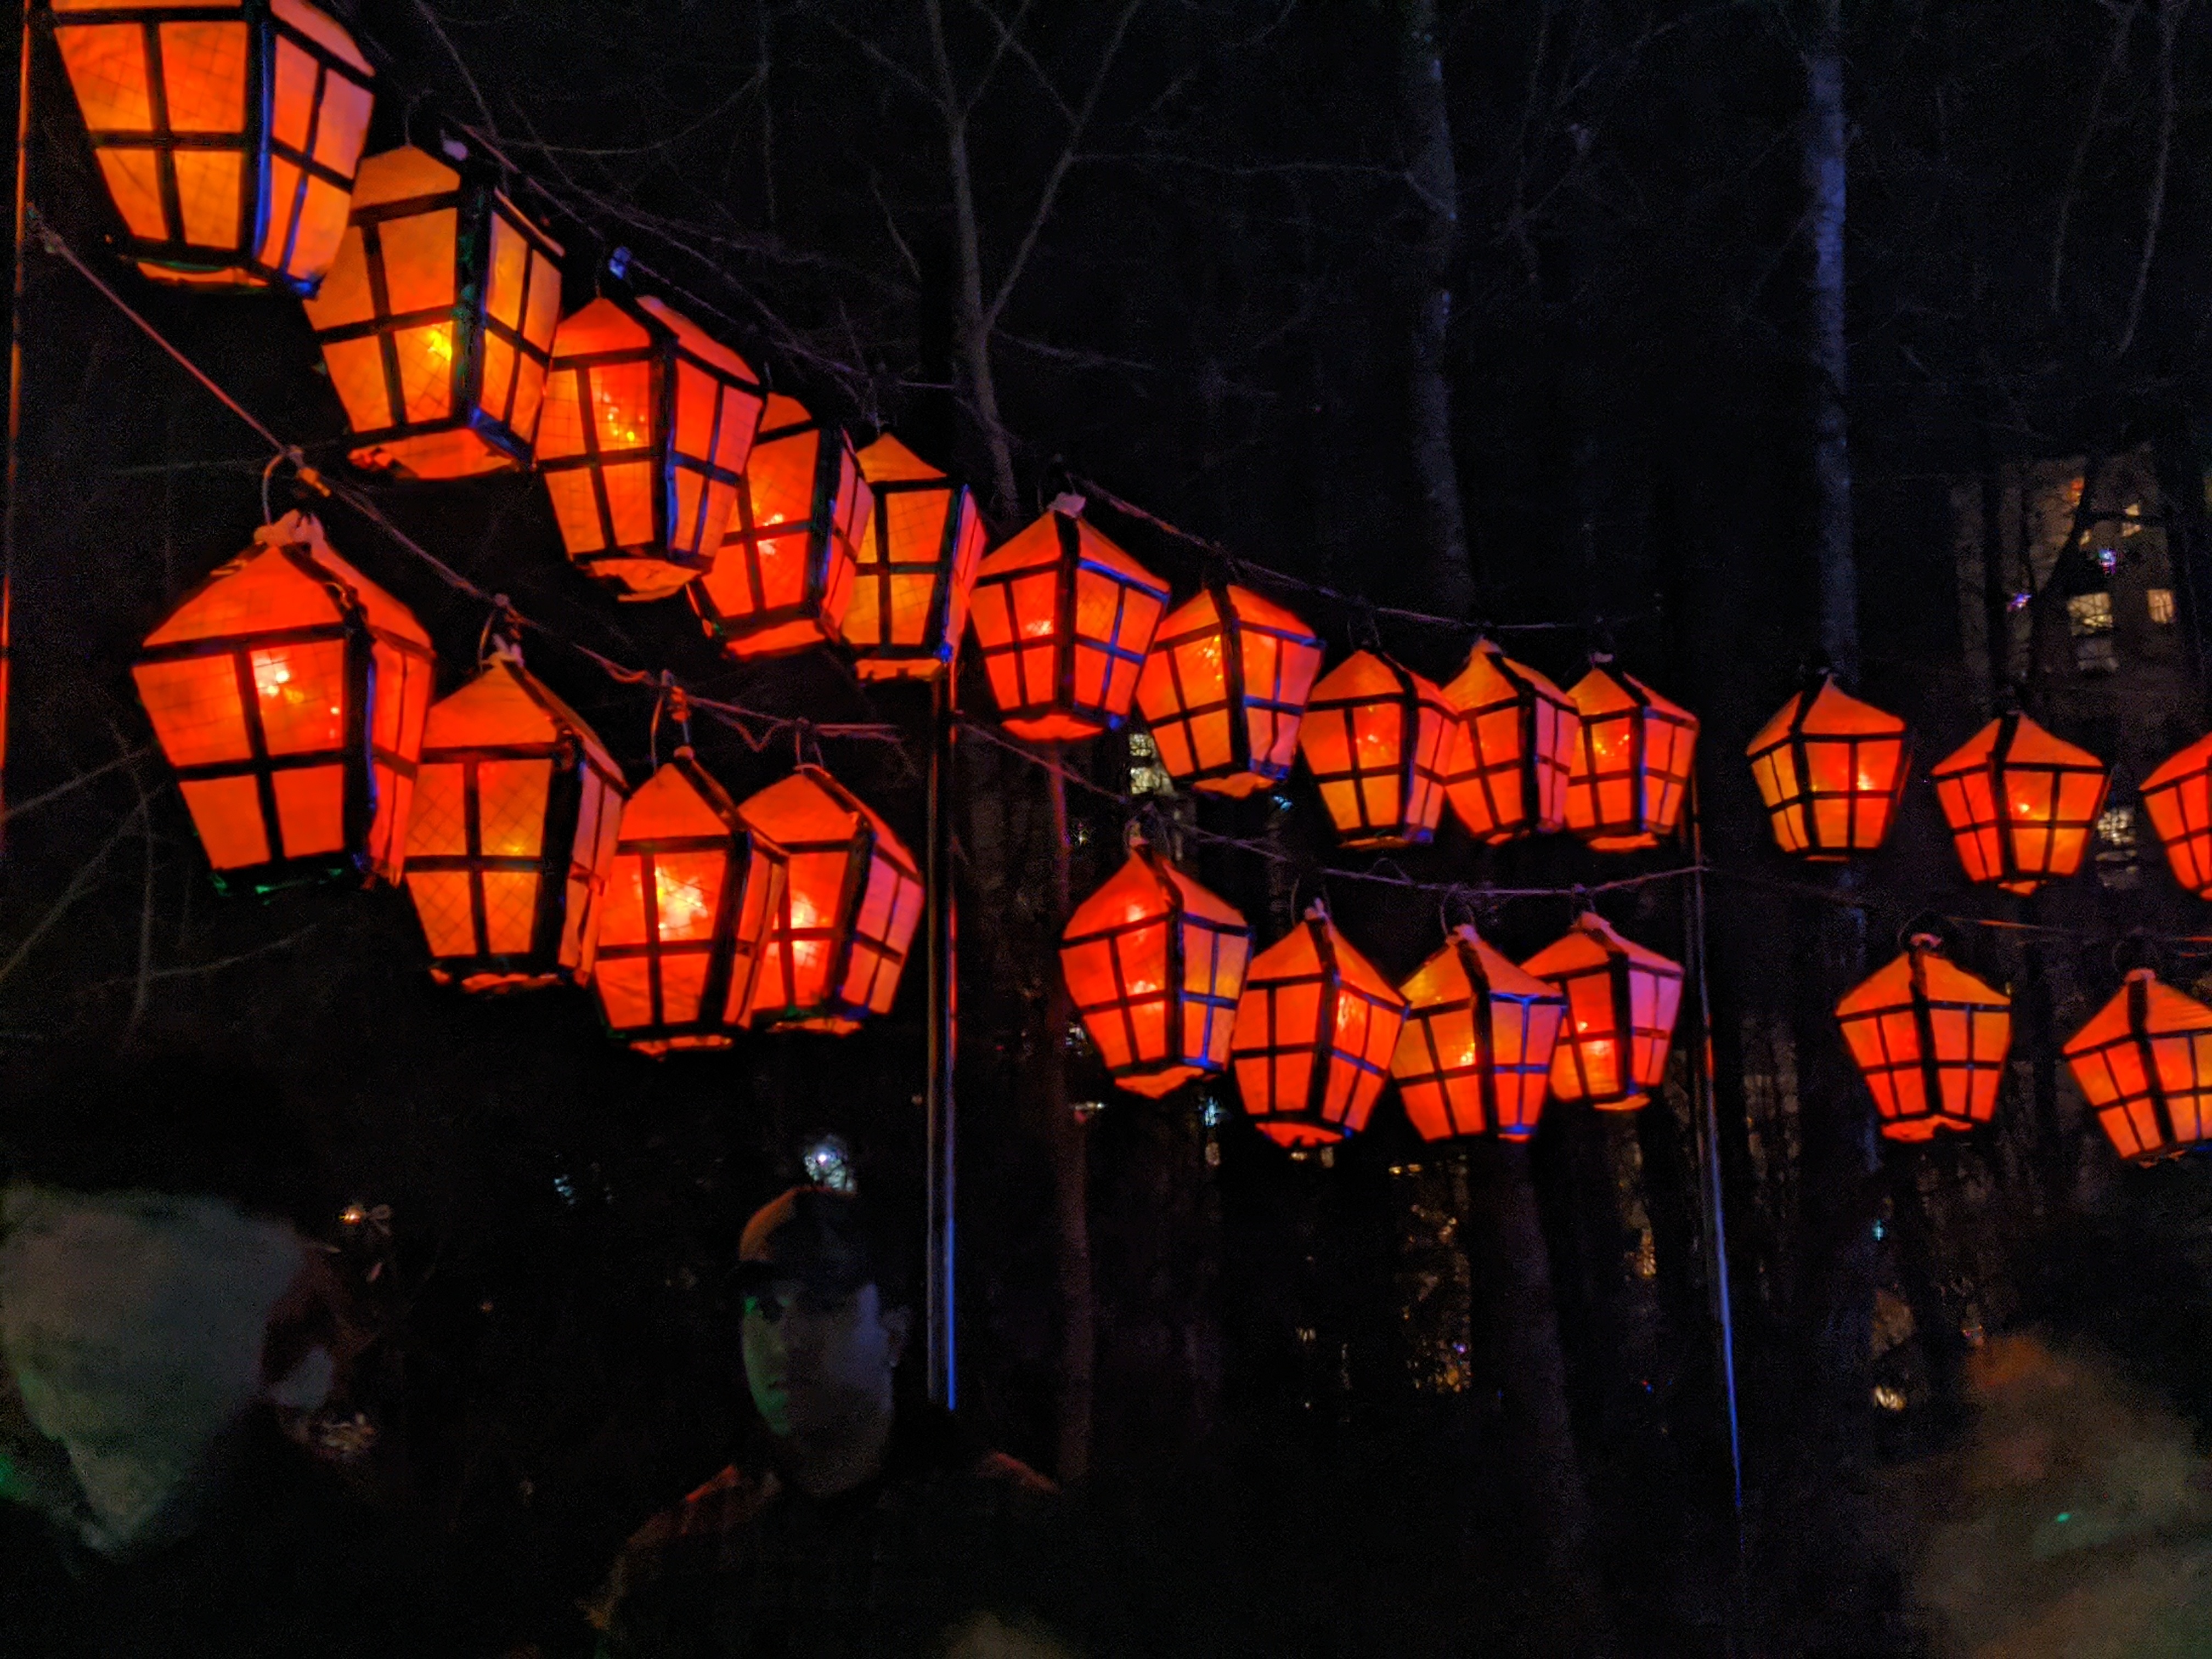
night, light, lights, orange, lanterns, dark, hanging, decoration, illumination, lighting, darkness, mid autumn festival